Jeff Ulbrich

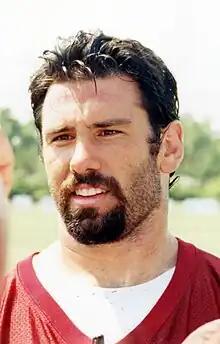
Ulbrich with the San Francisco 49ers in 2002

Jeffery Wade Ulbrich (born February 17, 1977) is an American professional football coach and former linebacker who is the defensive coordinator for the Atlanta Falcons of the National Football League (NFL). He played college football for the Hawaii Warriors and was selected by the San Francisco 49ers in the third round (86th overall) in the 2000 NFL draft and played for the 49ers from 2000 to 2009.